Seam bowling

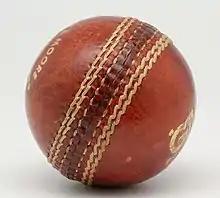
The seam on a cricket ball.

A cricket ball is not a perfect sphere. The seam of the ball is the circular stitching which joins the two halves of the cricket ball. Hence, the seam joining the pieces of leather is circumferential and the stitching is noticeably raised. If the ball is bowled in such a way that the seam hits the pitch when it bounces, this irregularity can cause the ball to deviate sideways in its path. It may move in any direction, or just go straight. The batter has to see how the ball moves after pitching to select their shot.